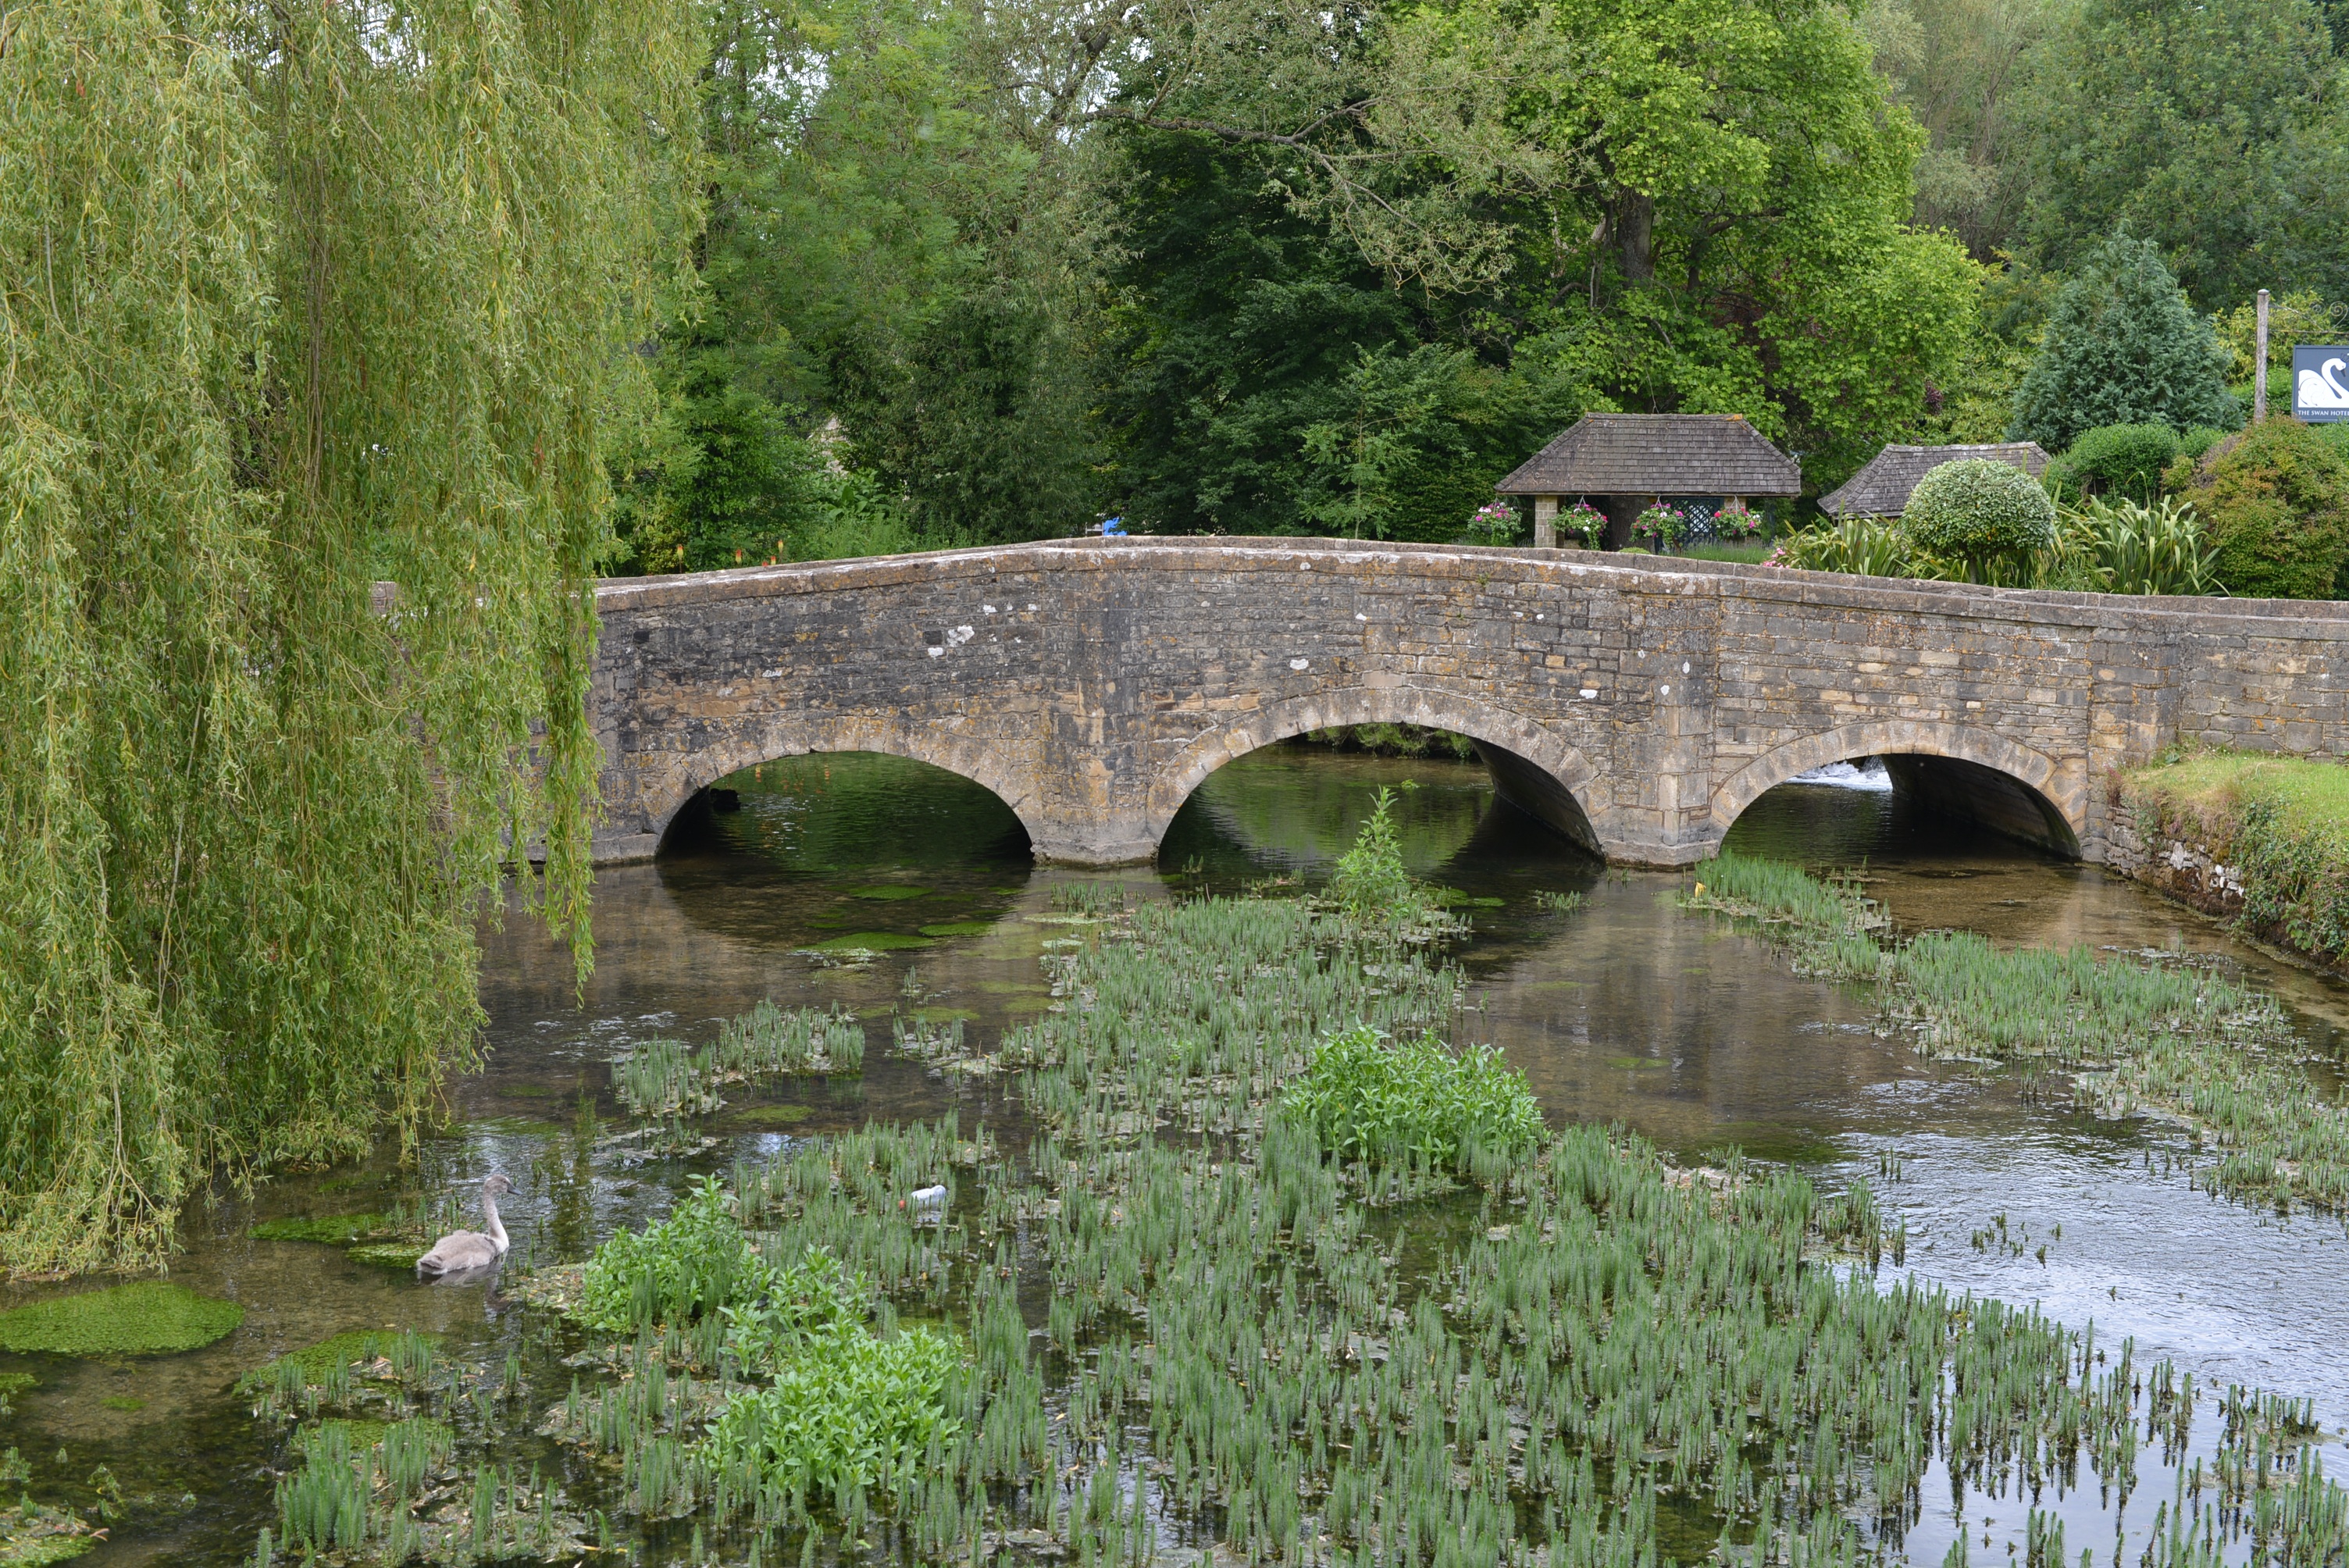
water, bridge, flower, river, pond, stream, reservoir, garden, waterway, uk, england, watercourse, moat, arch bridge, devil's bridge, nonbuilding structure